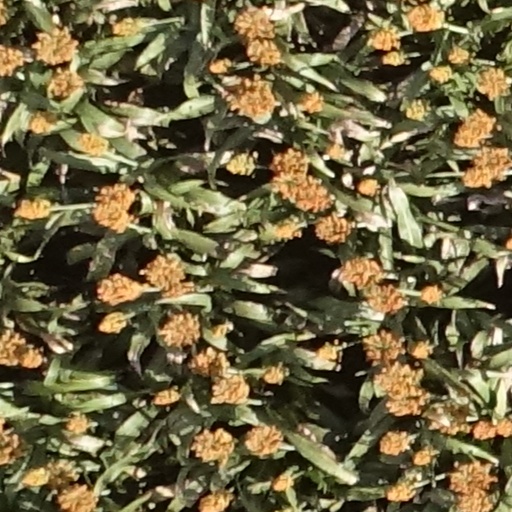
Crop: sorghum